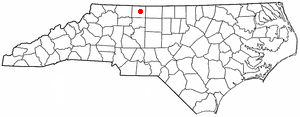
La ville de Danbury est le siège du comté de Stokes, dans l’État de Caroline du Nord, aux États-Unis. Sa population s’élevait à 189 habitants lors du recensement de 2010, estimée à 186 habitants en 2016.